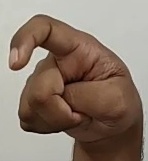
ASL sign: X